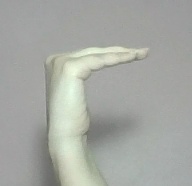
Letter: haa